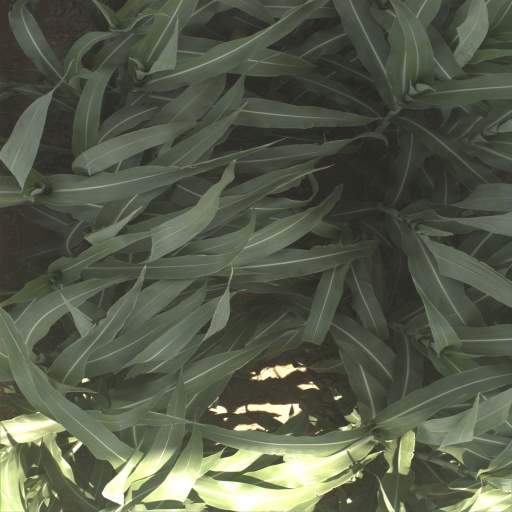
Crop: sorghum